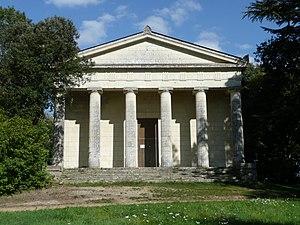
Brissac - Mausolé This building is inscrit au titre des Monuments Historiques. It is indexed in the Base Mérimée, a database of architectural heritage maintained by the French Ministry of Culture,
Le château de Brissac se trouve à Brissac Loire Aubance, dans le département de Maine-et-Loire, à quinze kilomètres d'Angers. Depuis le début du XVIᵉ siècle, il est la propriété et la résidence des ducs de Brissac. Il est classé au titre des monuments historiques depuis le 3 novembre 1958 et 8 novembre 1966.